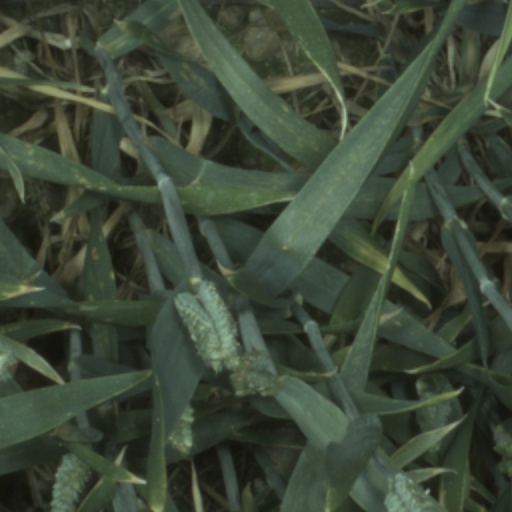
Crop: wheat